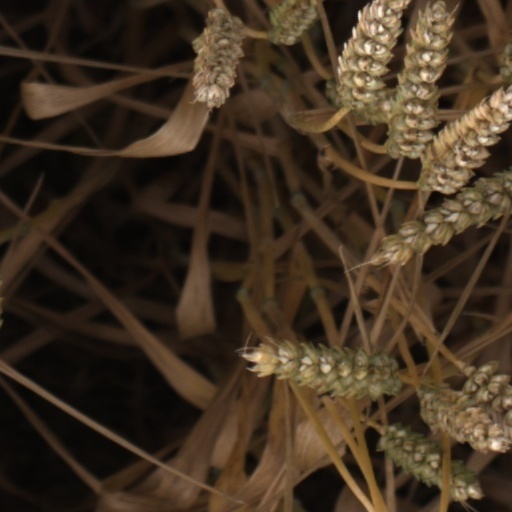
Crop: wheat